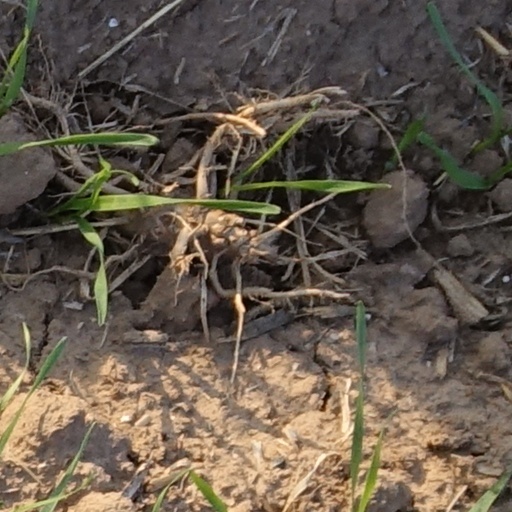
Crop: wheat